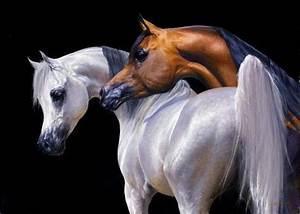
horse